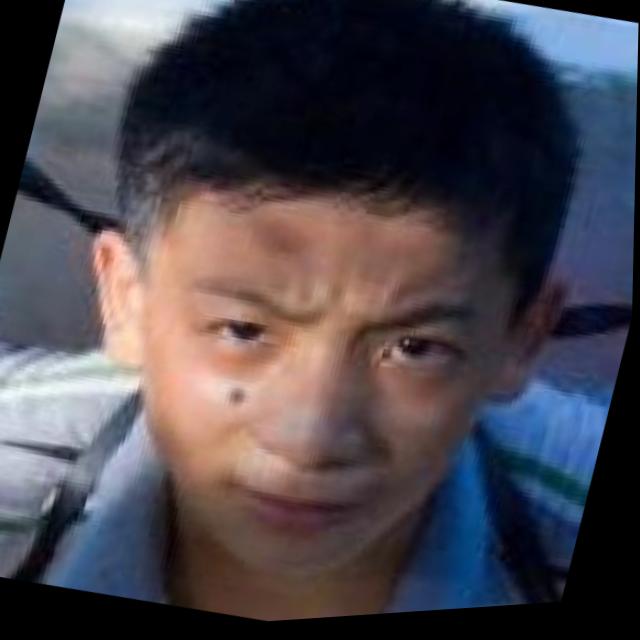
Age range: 13-20